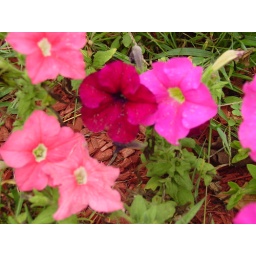
Flower garden in my back yard with one red flower